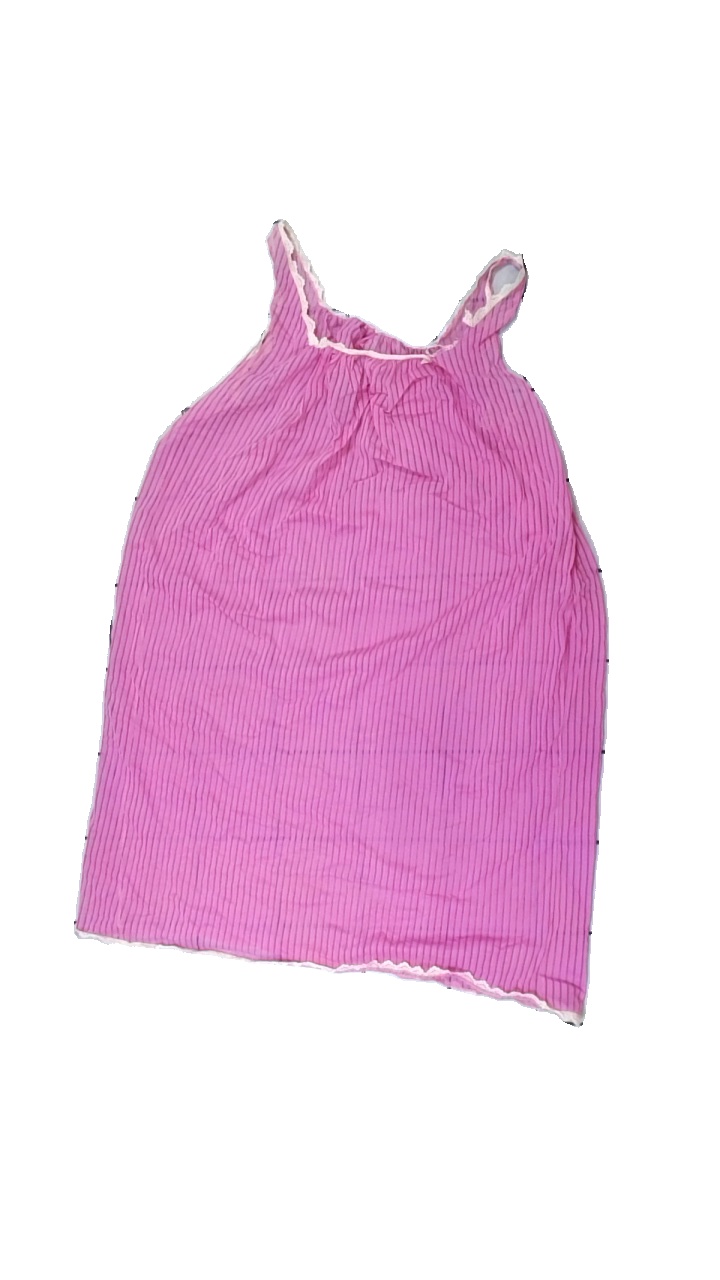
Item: Pajamas (Ladies)
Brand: Missing
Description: lila genomskinligt nattlinne med ränder på och lace runt halsen och armhålorna. lace runt halsen trasig.
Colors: White, Purple
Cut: Regular
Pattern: Transparent
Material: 100% nylone
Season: All
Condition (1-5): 2
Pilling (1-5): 5
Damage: lace runt halsen har gått upp/av
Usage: Export
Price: <50